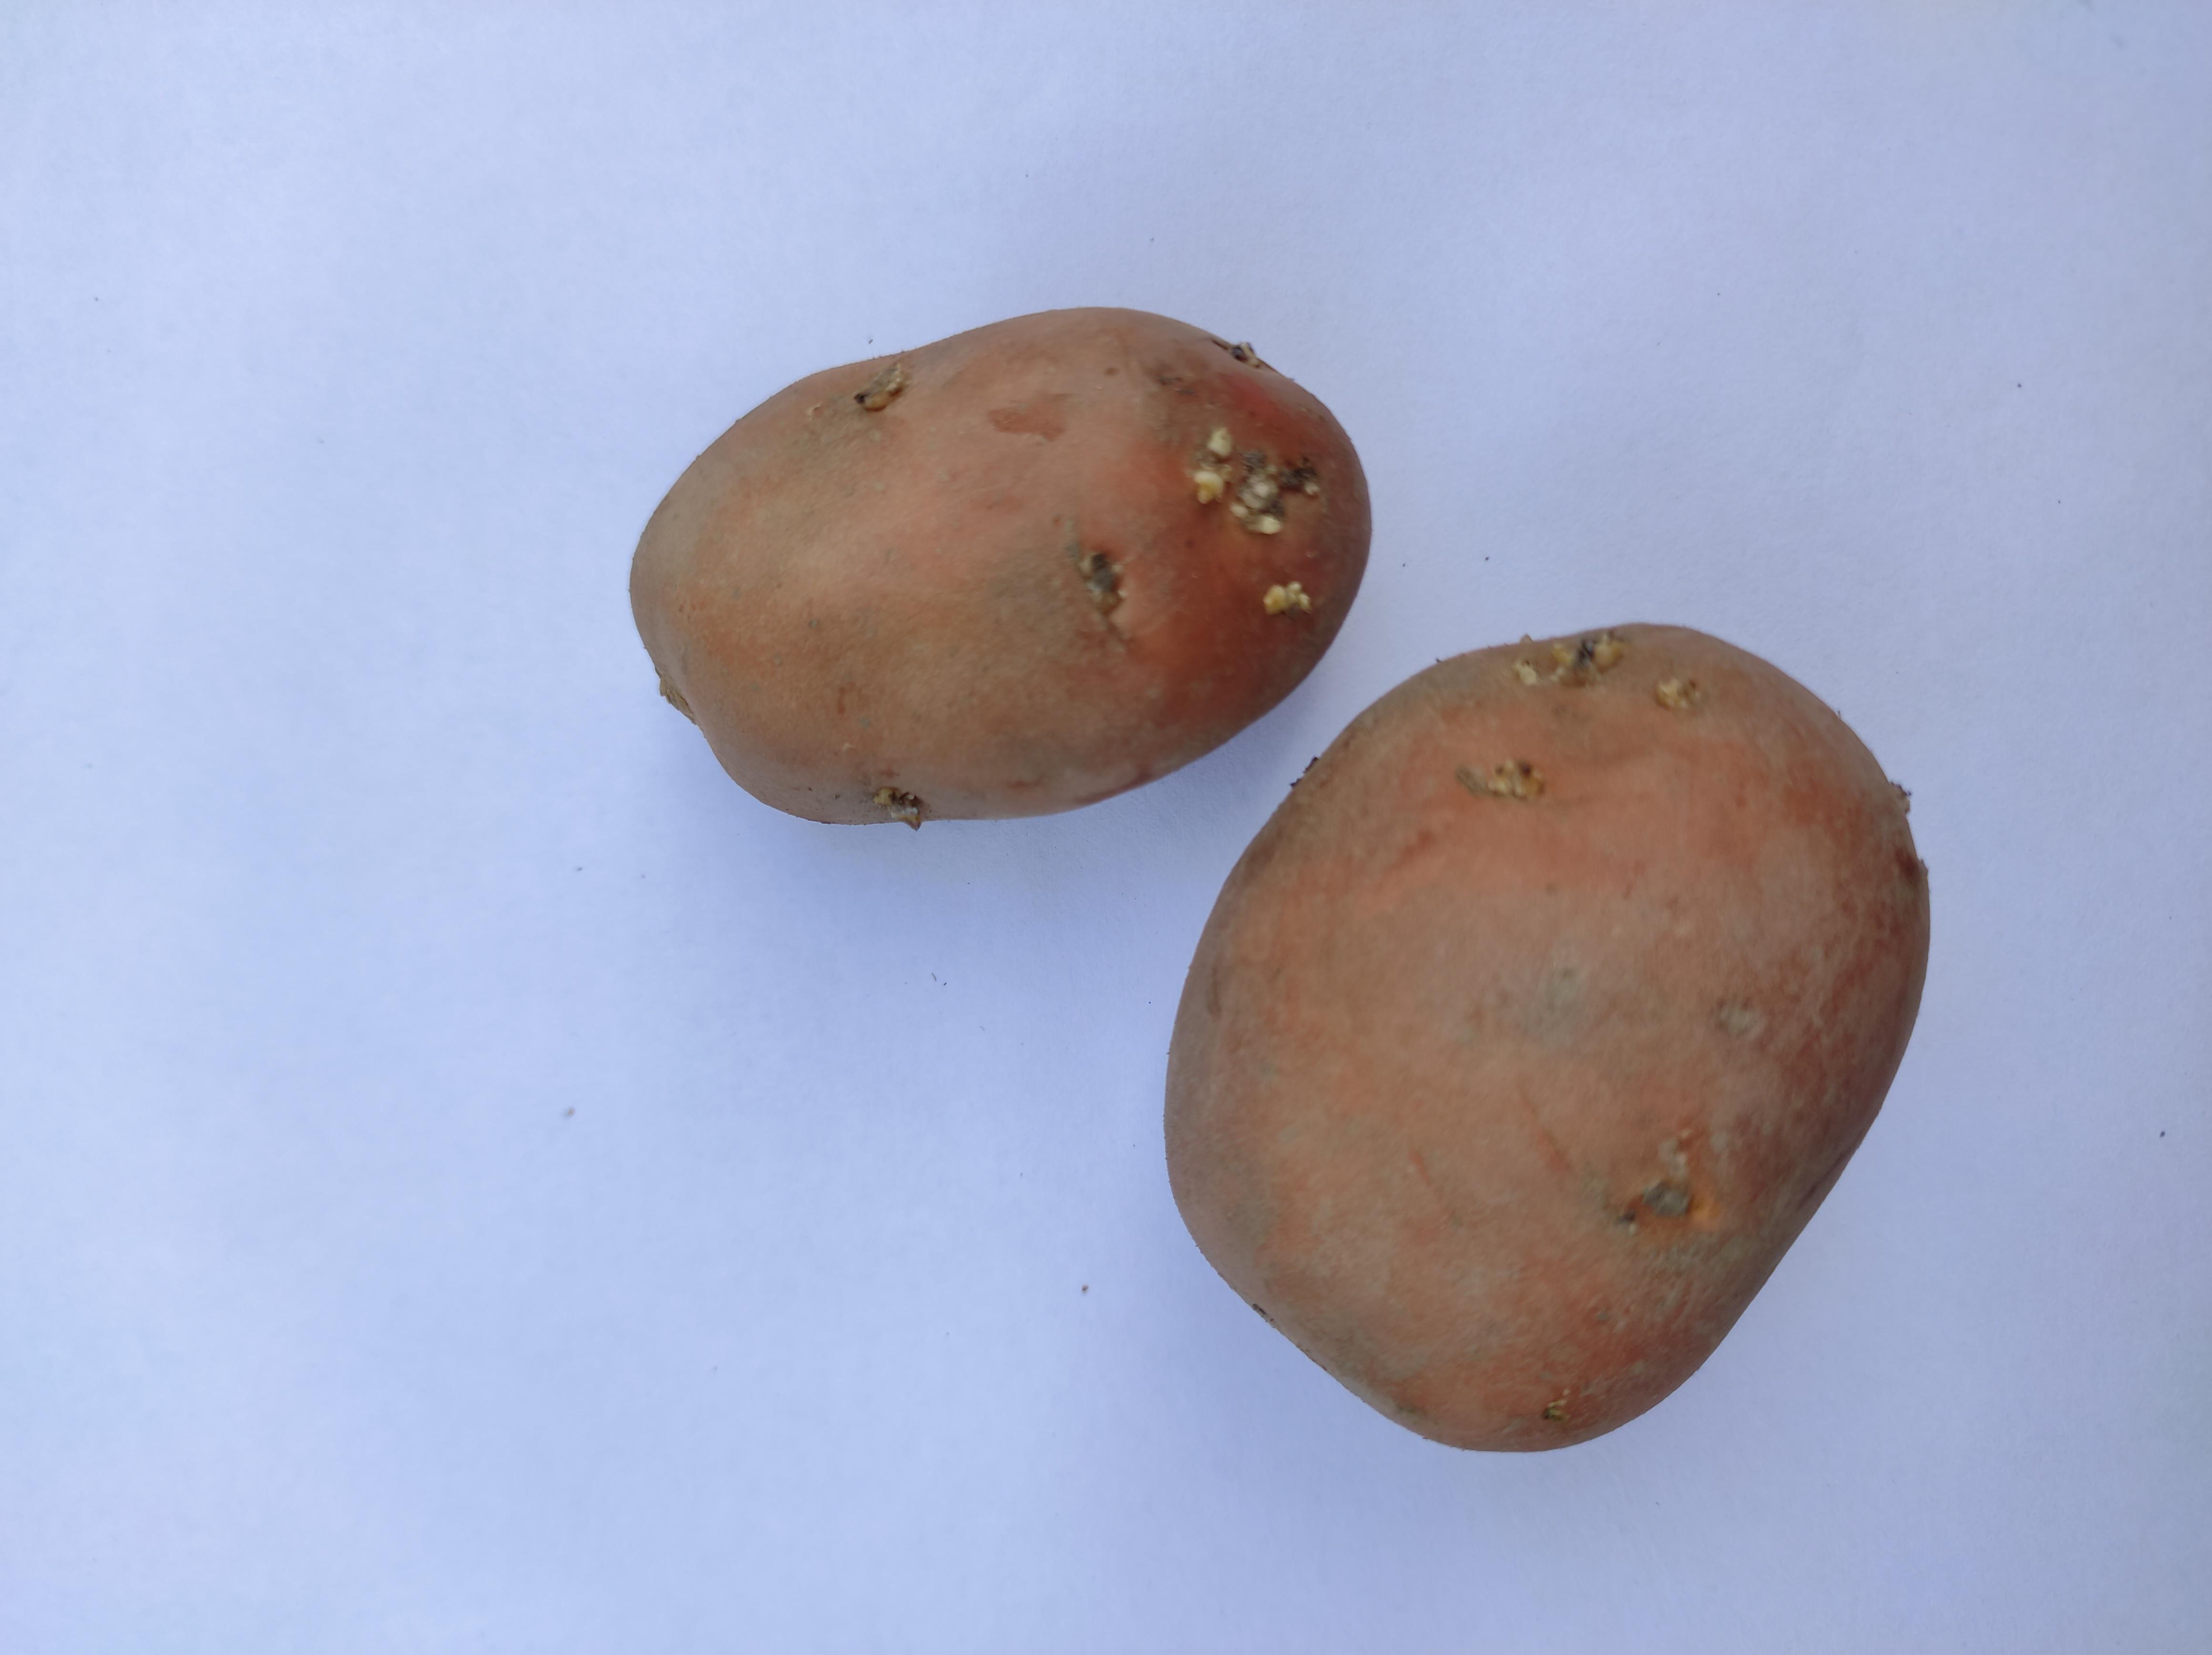
Label: Potato